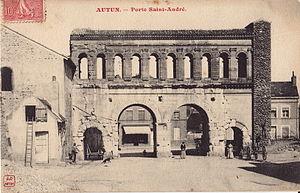
Carte postale ancienne éditée par J. C. à Autun
Autun est une commune française du département de Saône-et-Loire en région Bourgogne-Franche-Comté, située dans le parc naturel régional du Morvan.